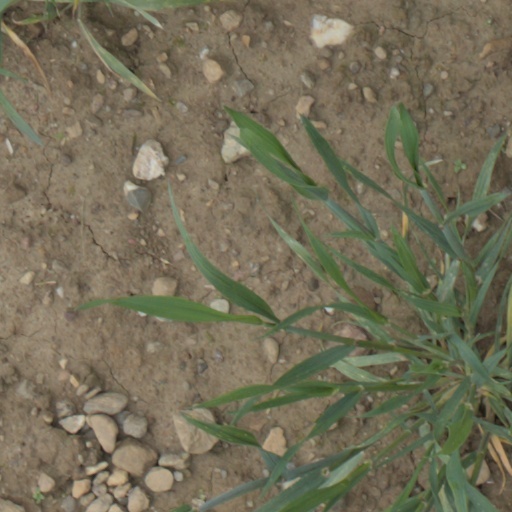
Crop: wheat